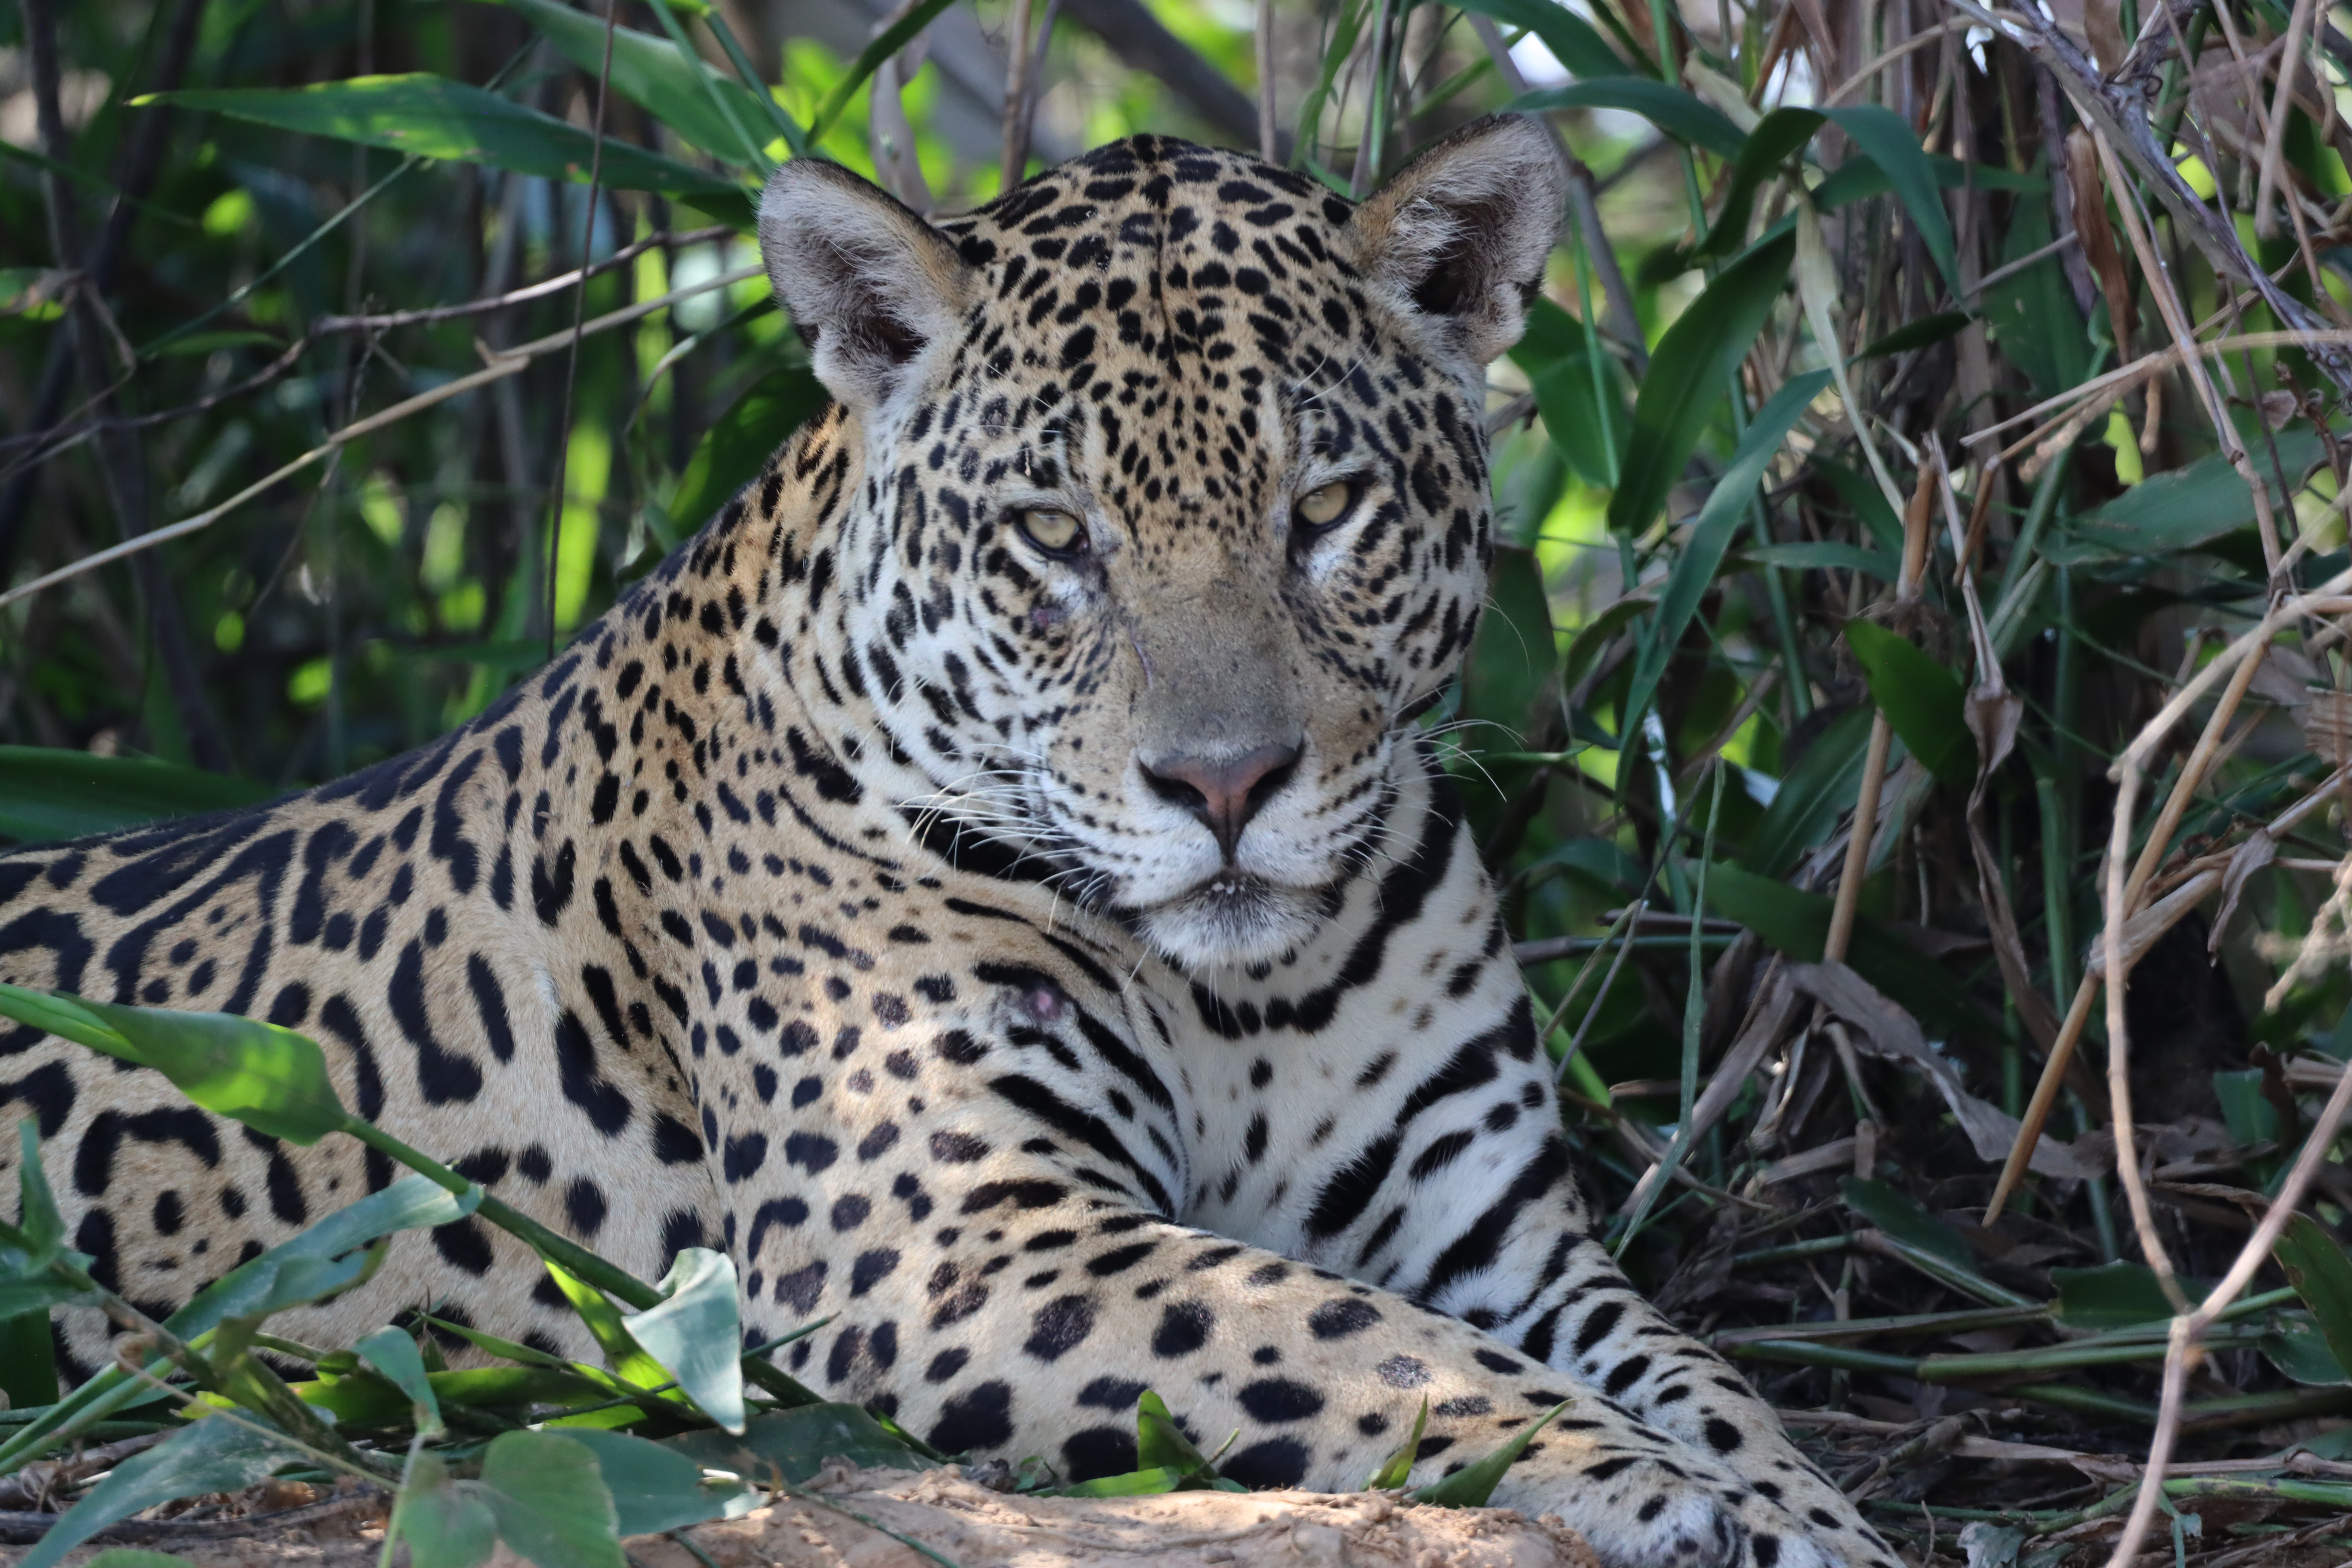
Jaguar: Kamaikua